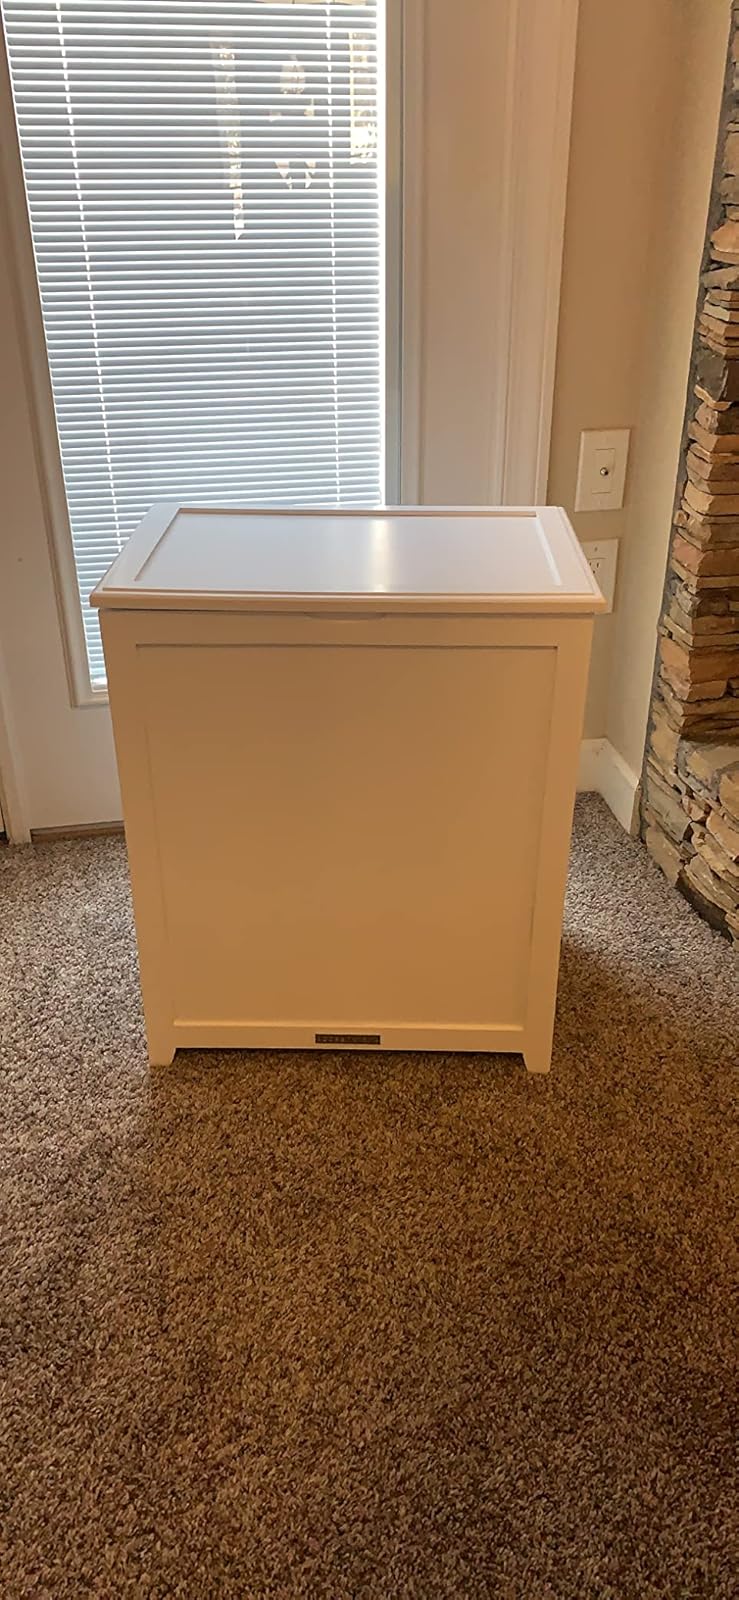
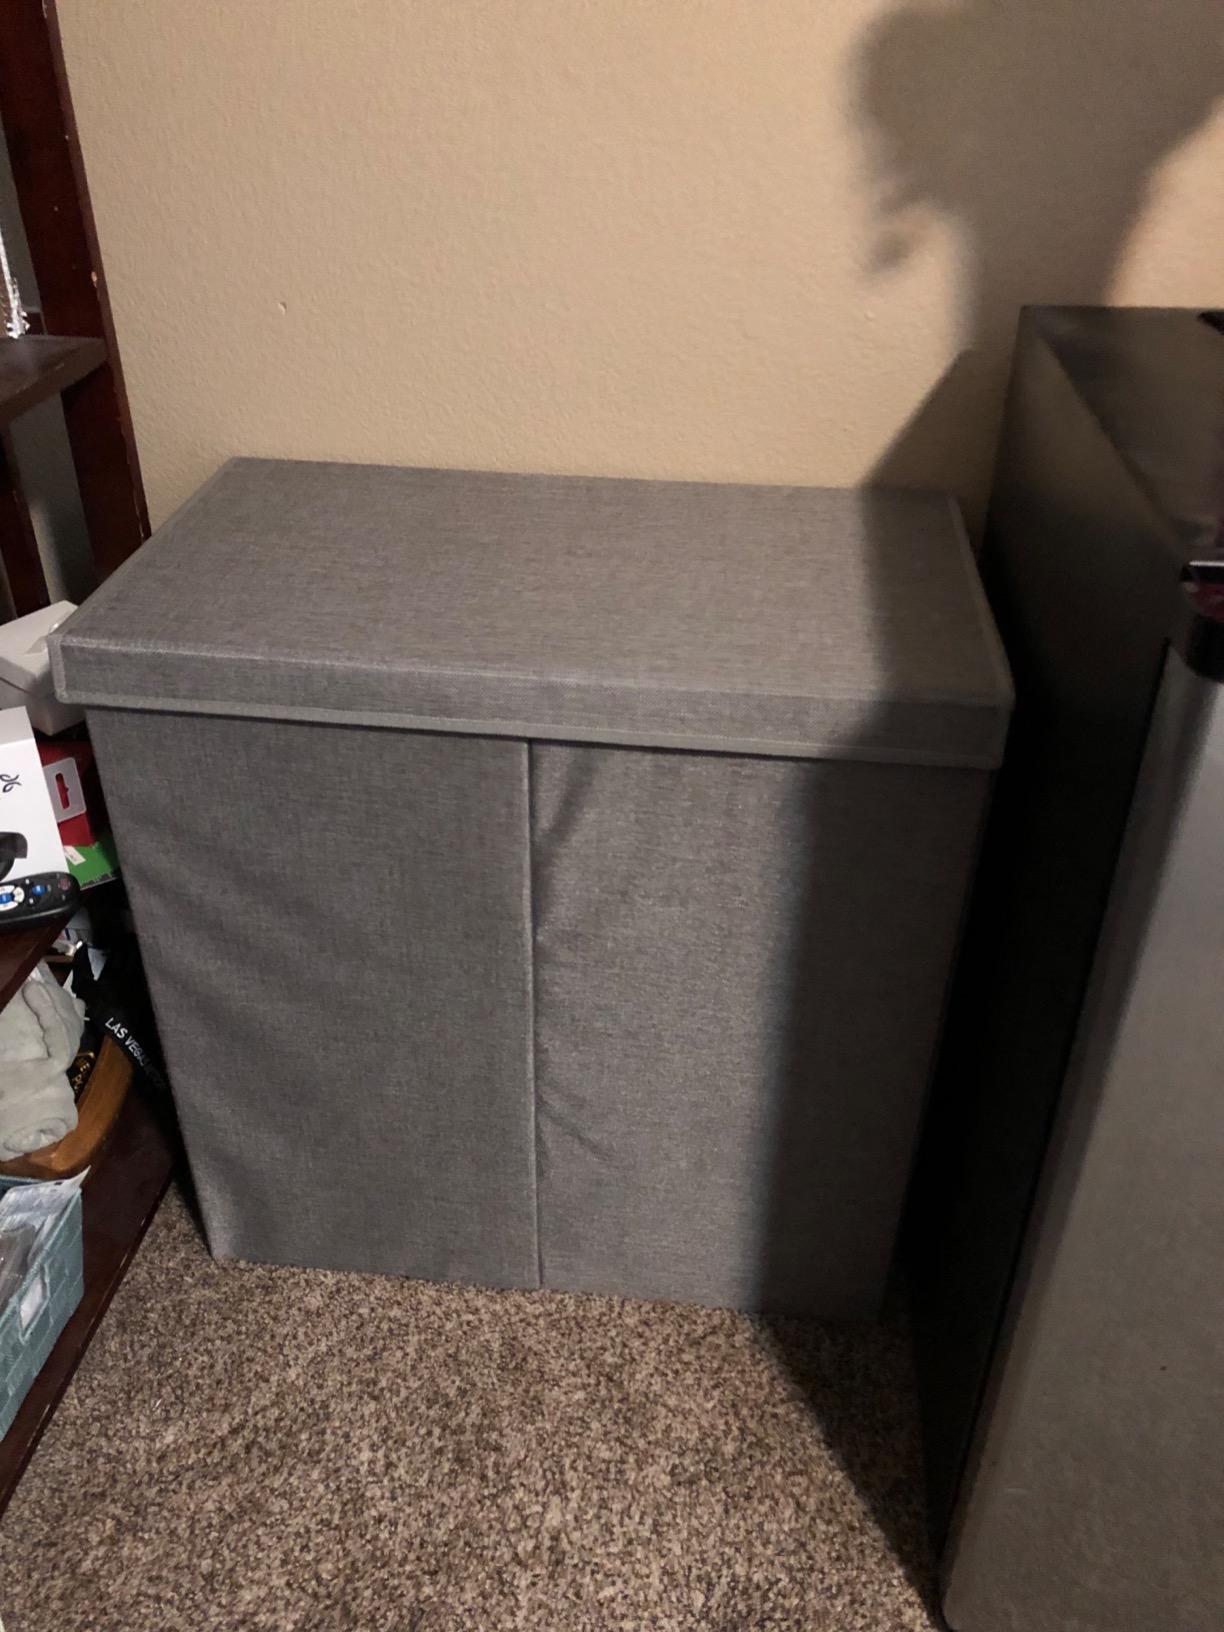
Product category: items_hamper
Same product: no